ExPRESS Logistics Carrier

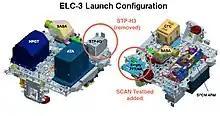
ELC-3 in its launch configuration, note STP-H3 removed, SCAN added

ELC-3 is located on the P3 truss at the UCCAS-1 (zenith, space facing) site. ELC-3 weighs 14,023 lbs.